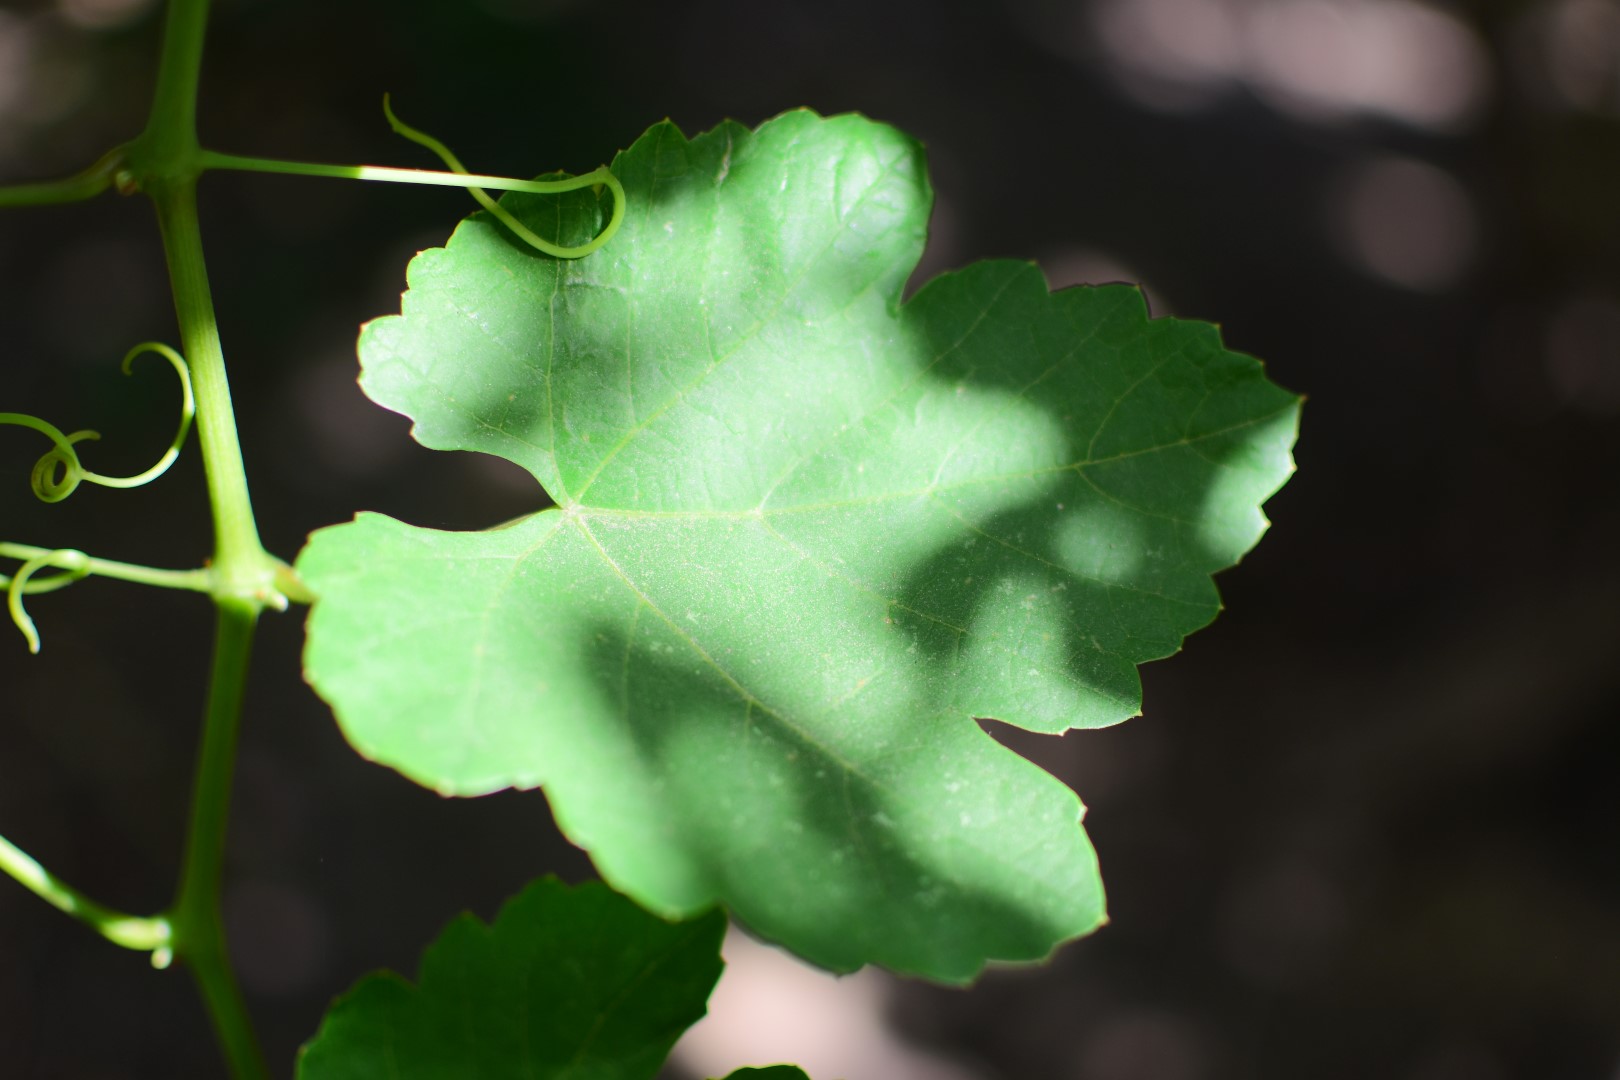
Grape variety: Shdah